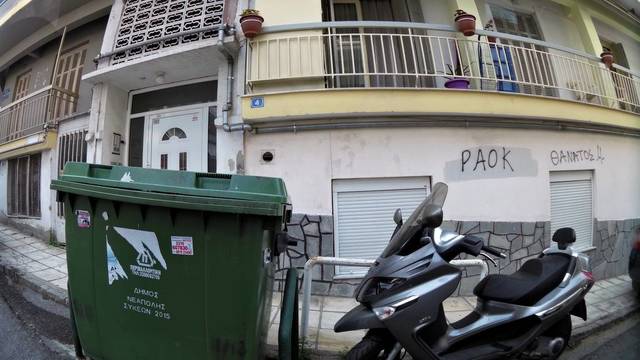
Region: Greece
Coordinates: 40.652, 22.947